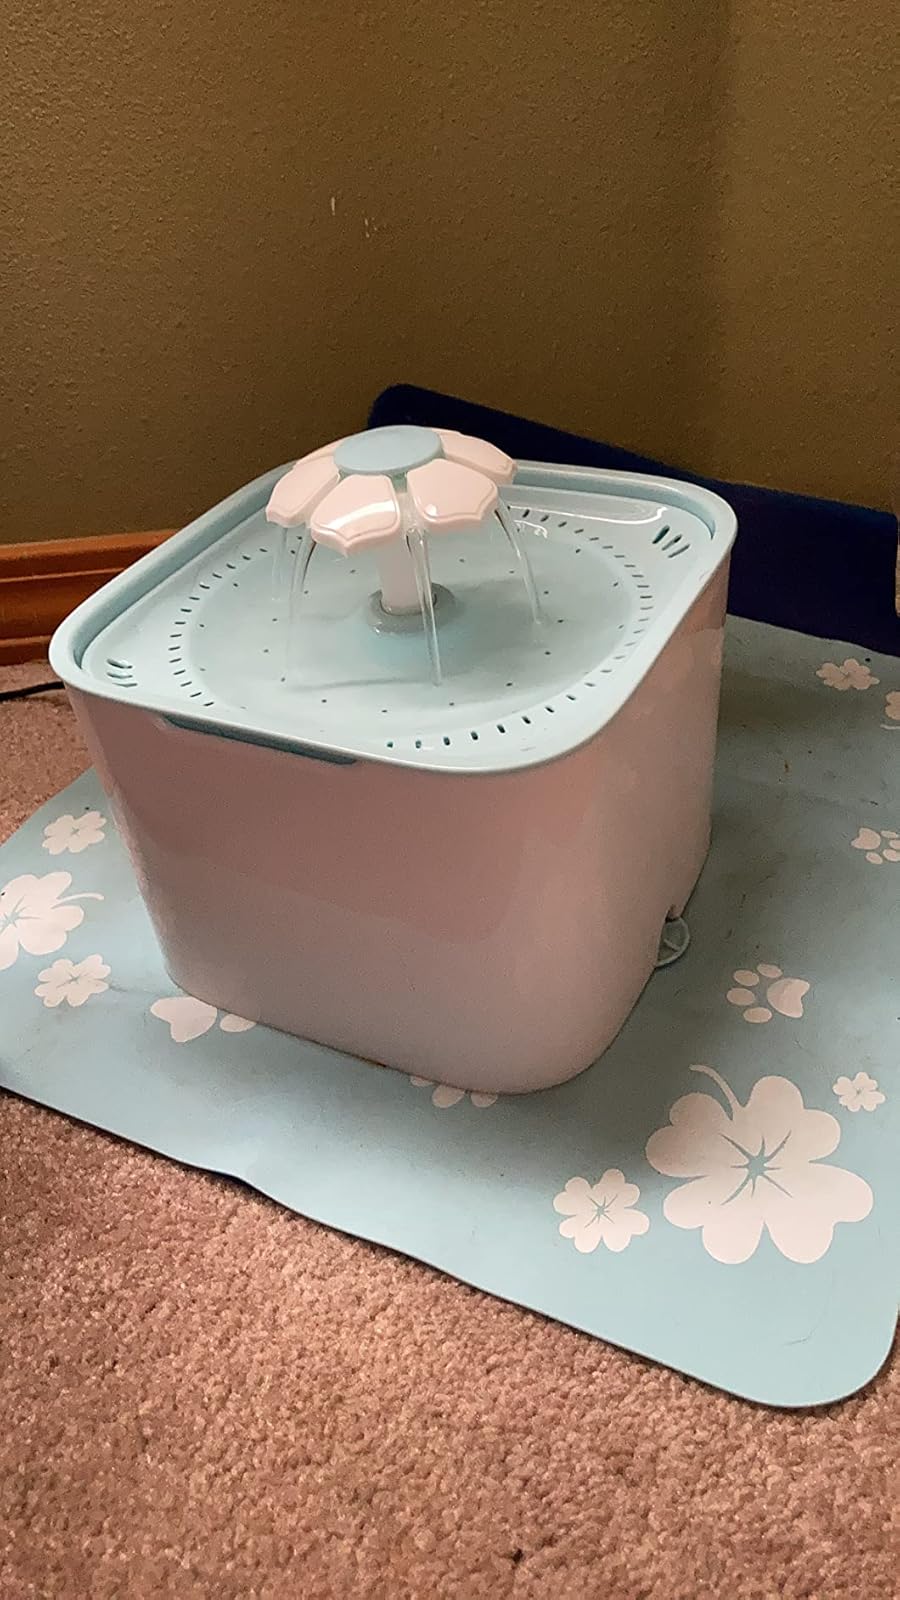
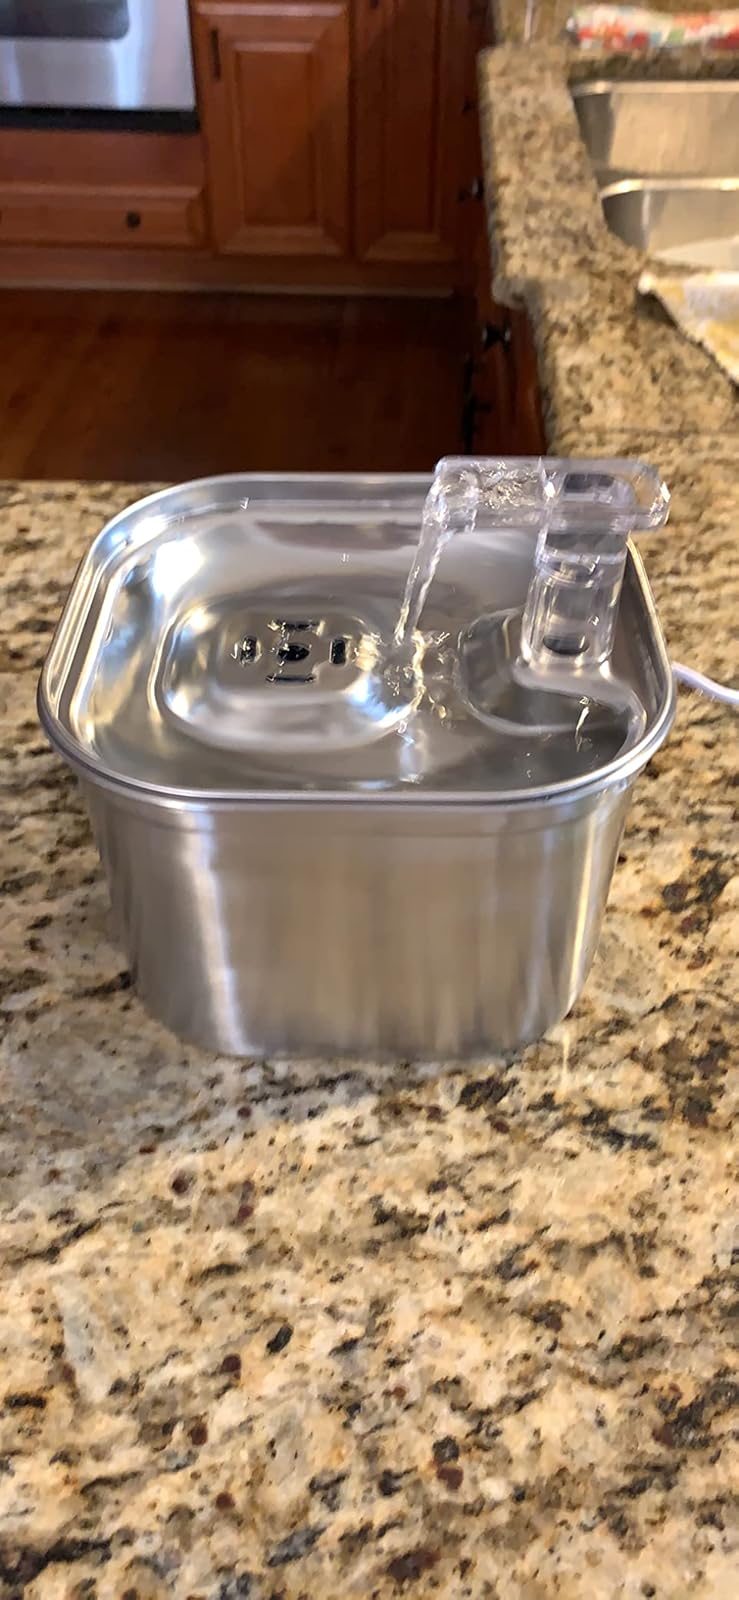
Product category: items_bowl
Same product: no